Jean-Michel Aguirre

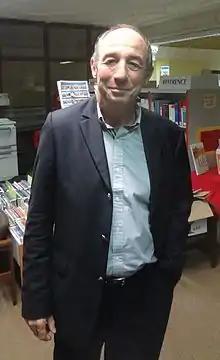
Jean-Michel Aguirre in 2011

Jean-Michel Aguirre (born Tostat, 2 November 1951) is a former French rugby union player. He played as a Scrum-half and Fullback.